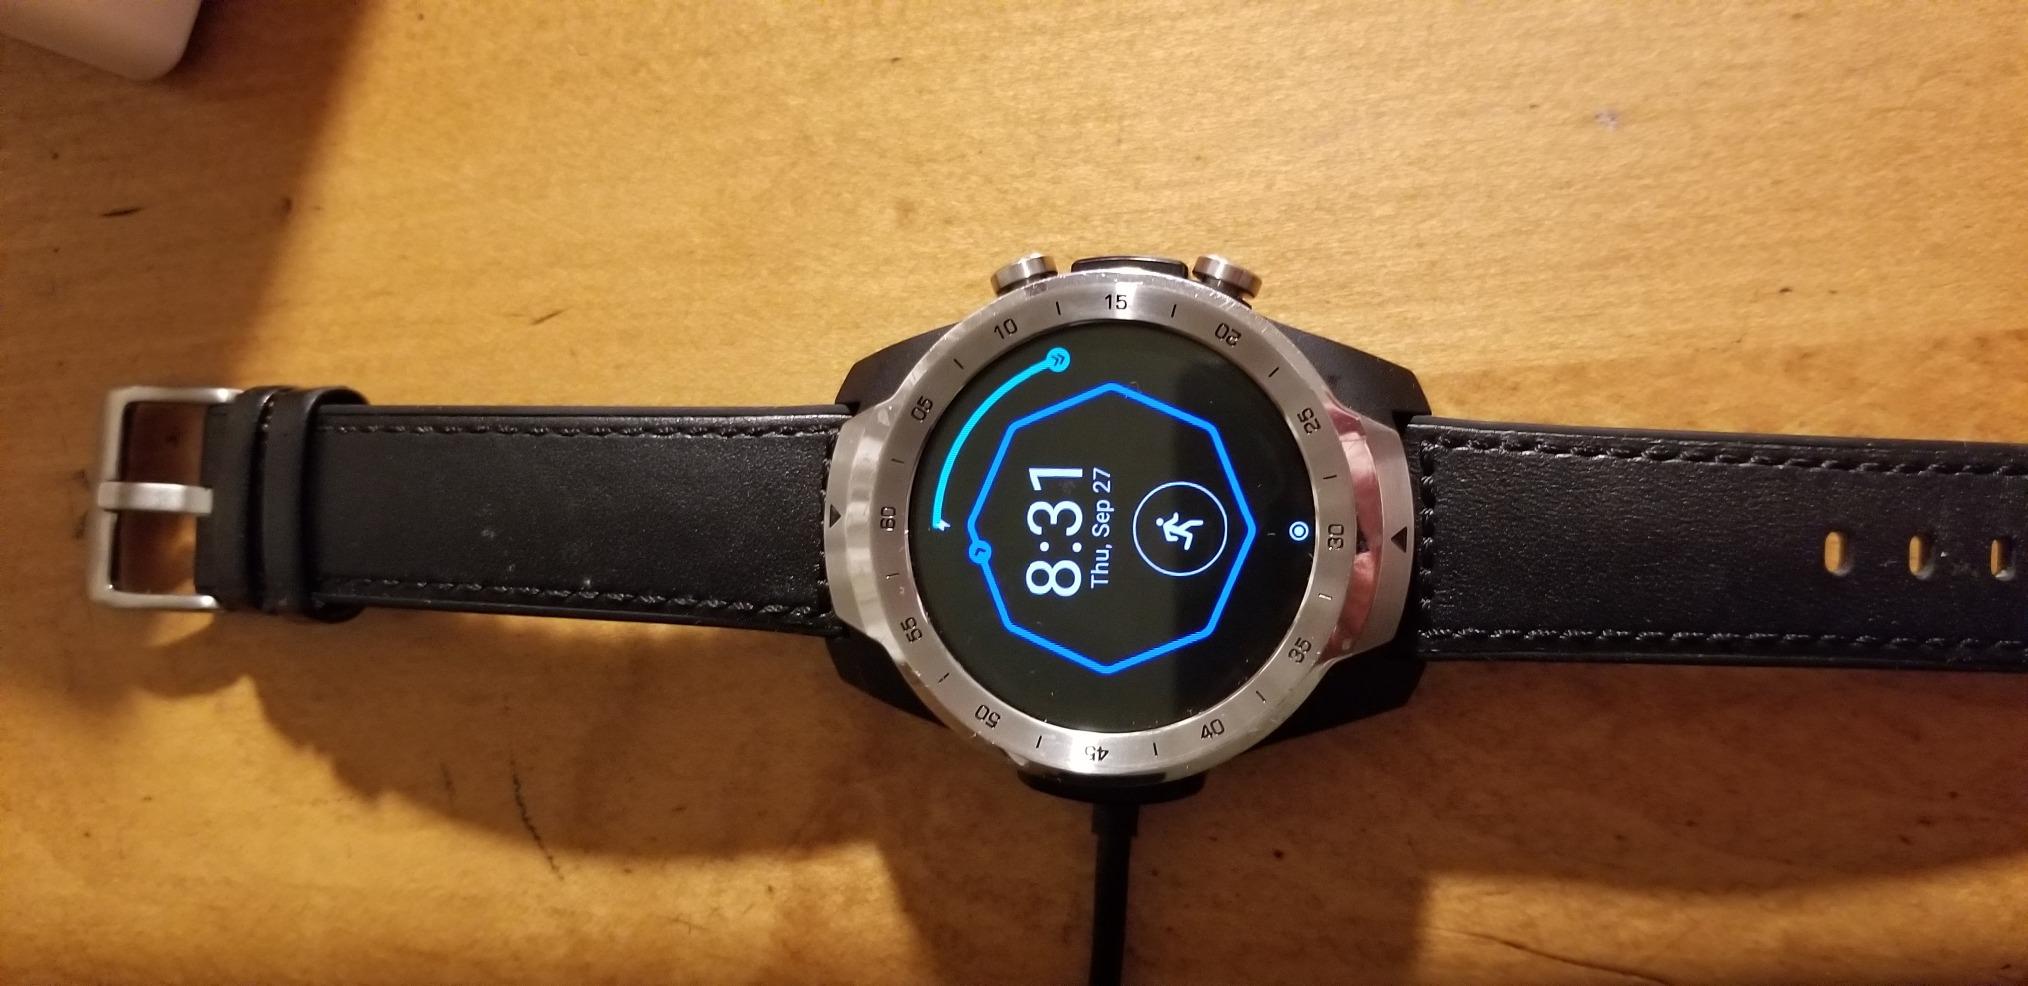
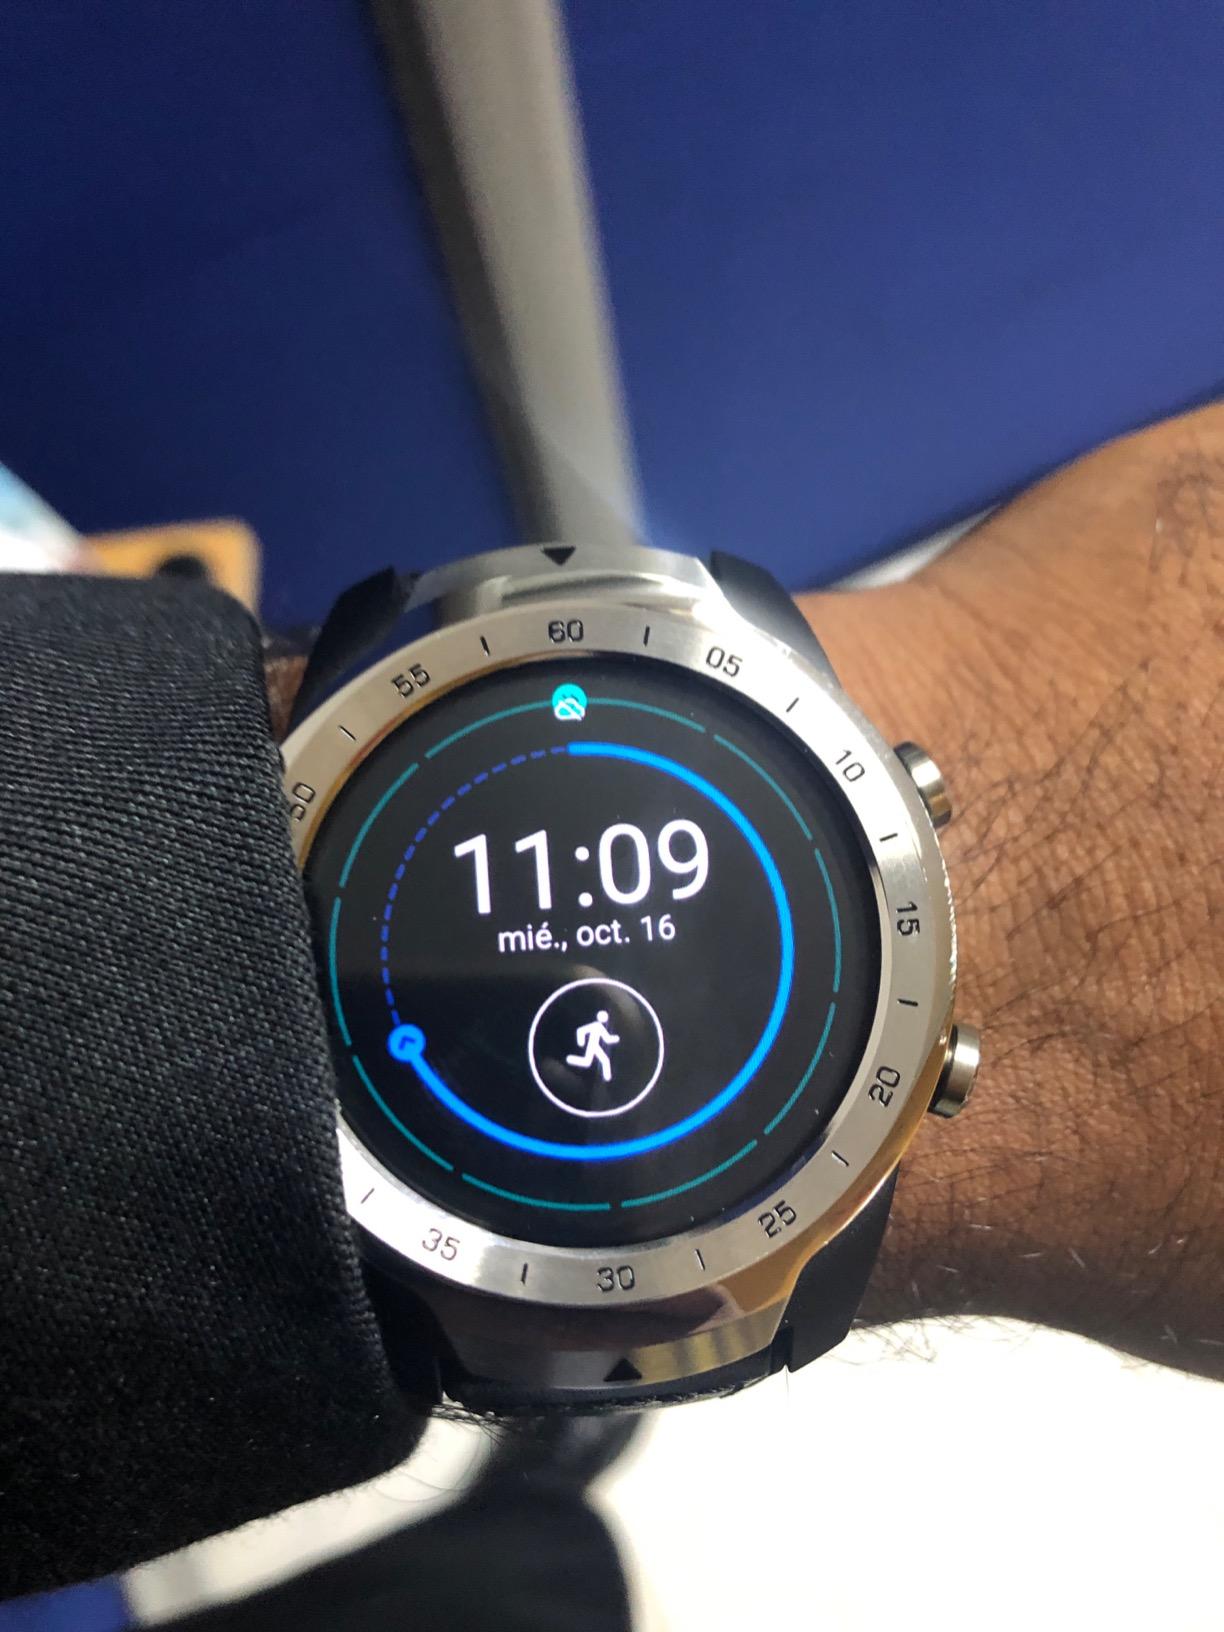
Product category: smartwatch
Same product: yes